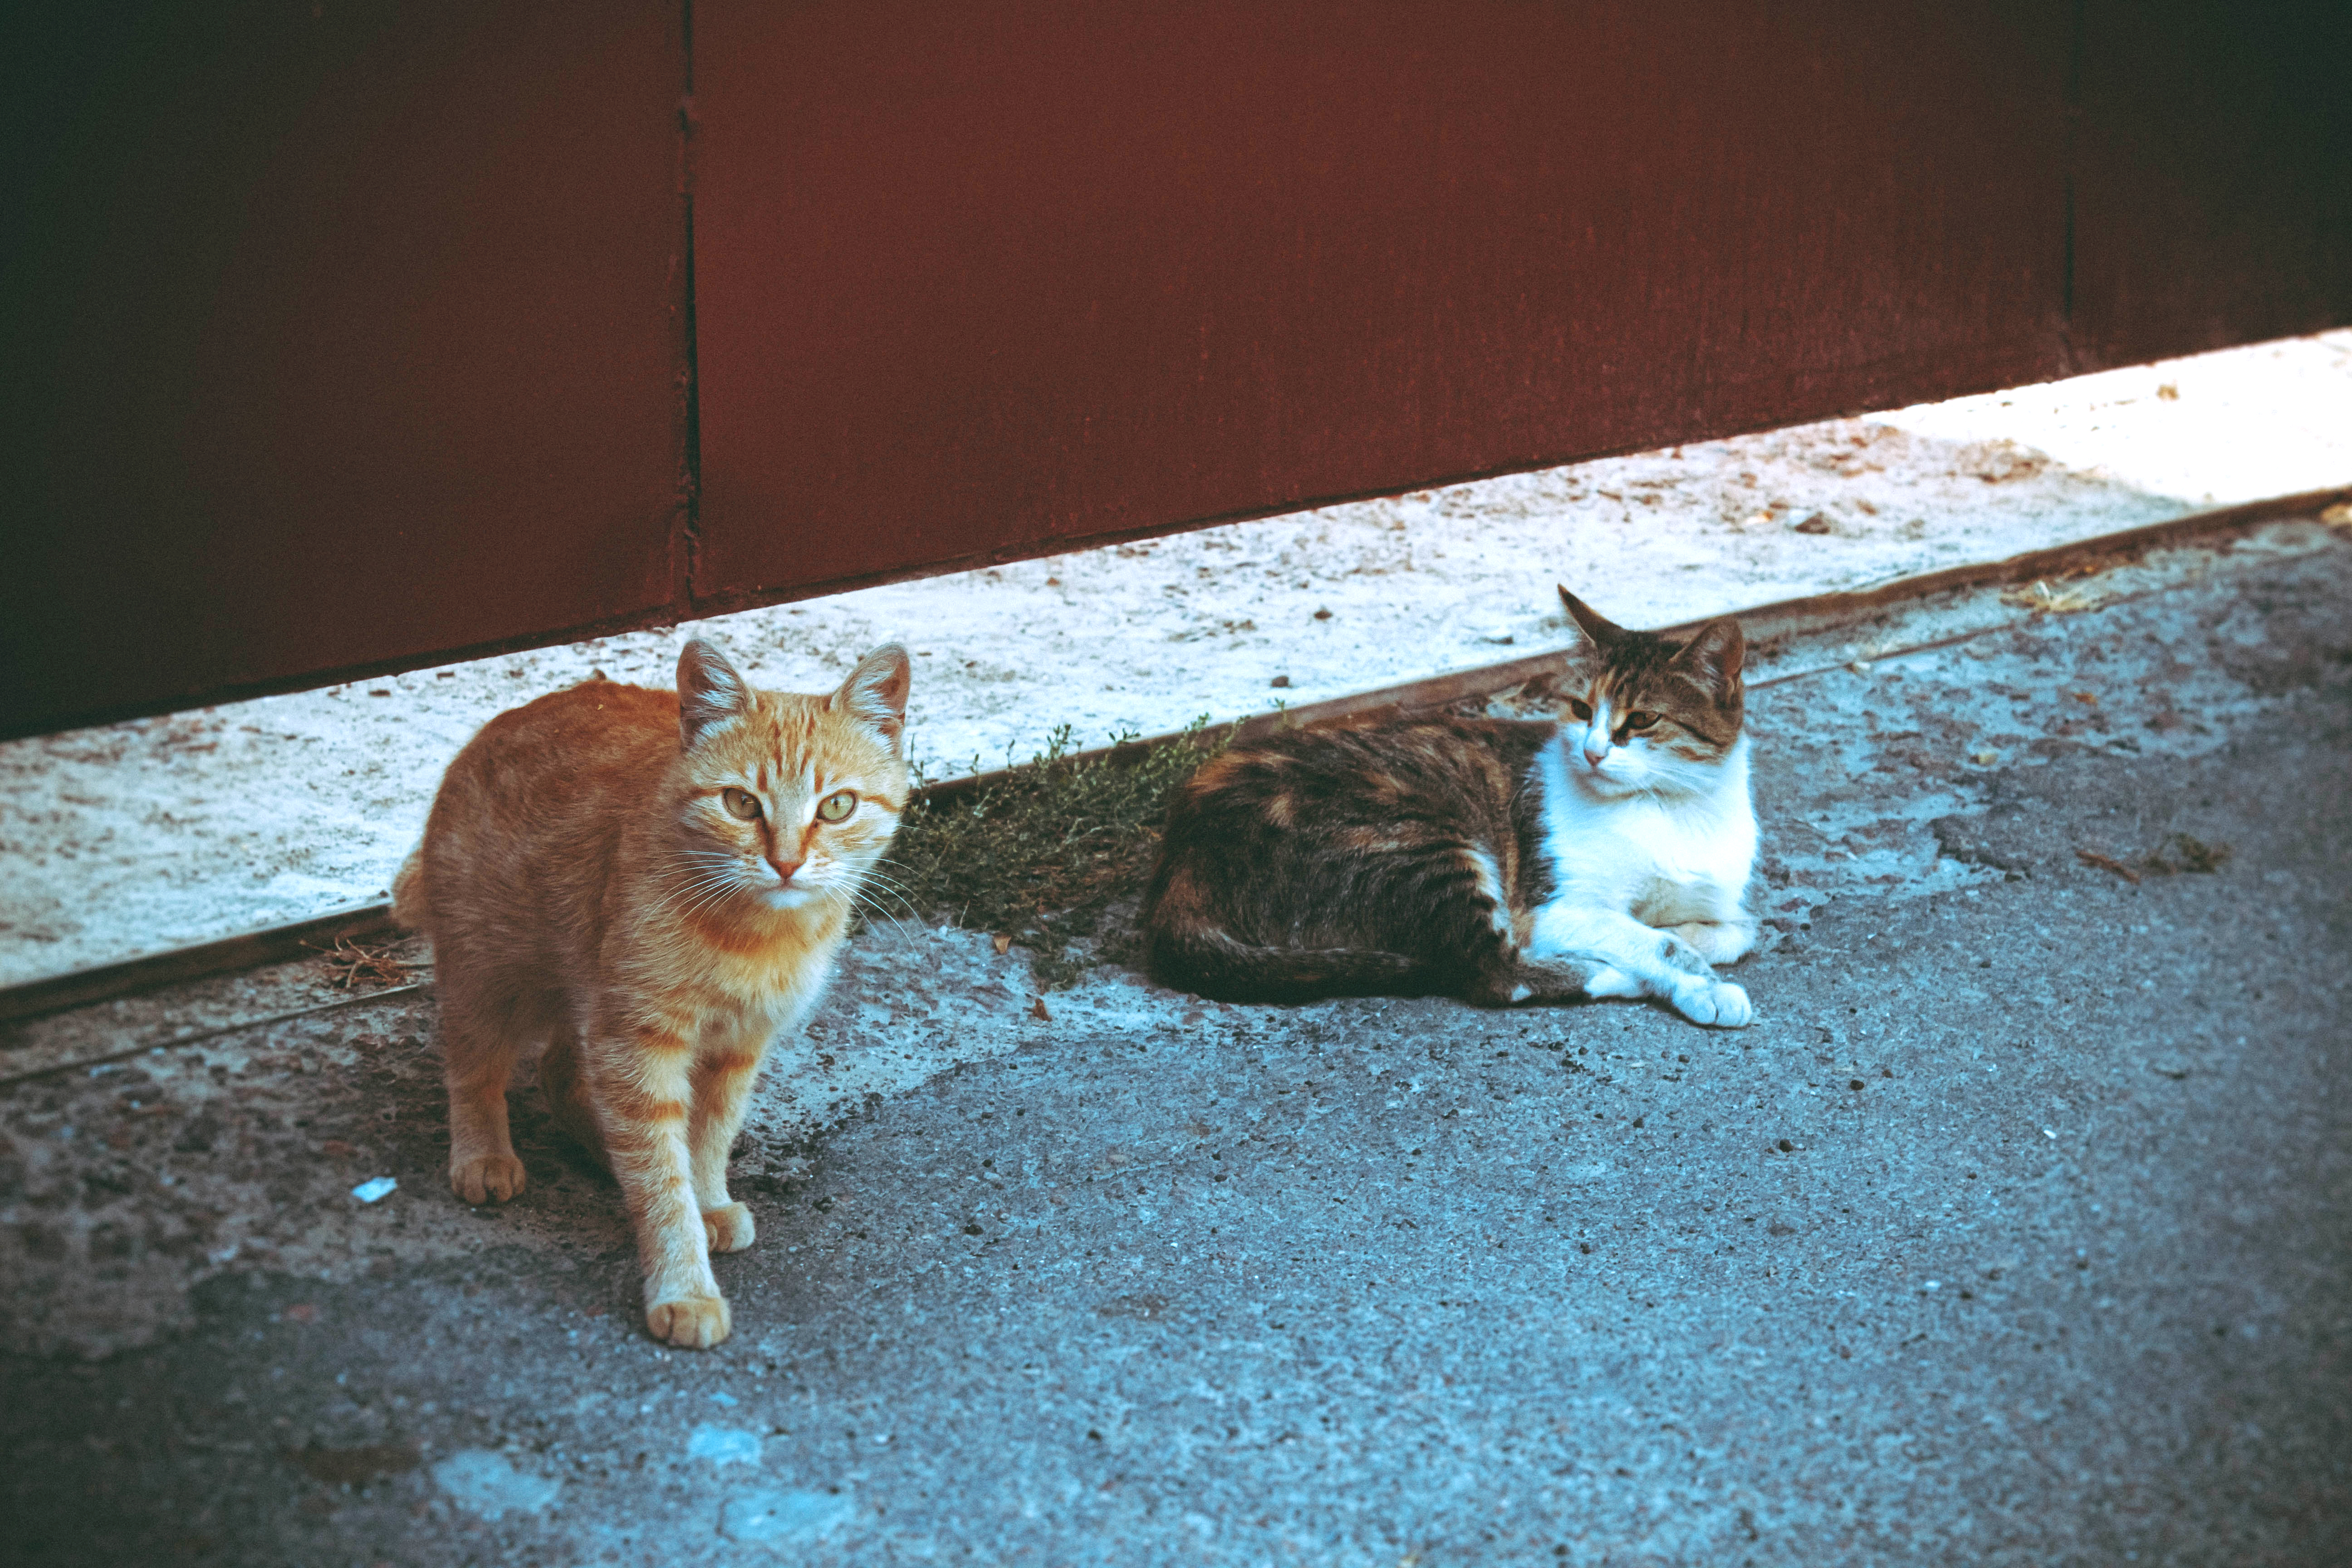
cute, kitten, cat, feline, mammal, fauna, outdoors, pets, cats, whiskers, animals, vertebrate, adorable, small to medium sized cats, cat like mammal